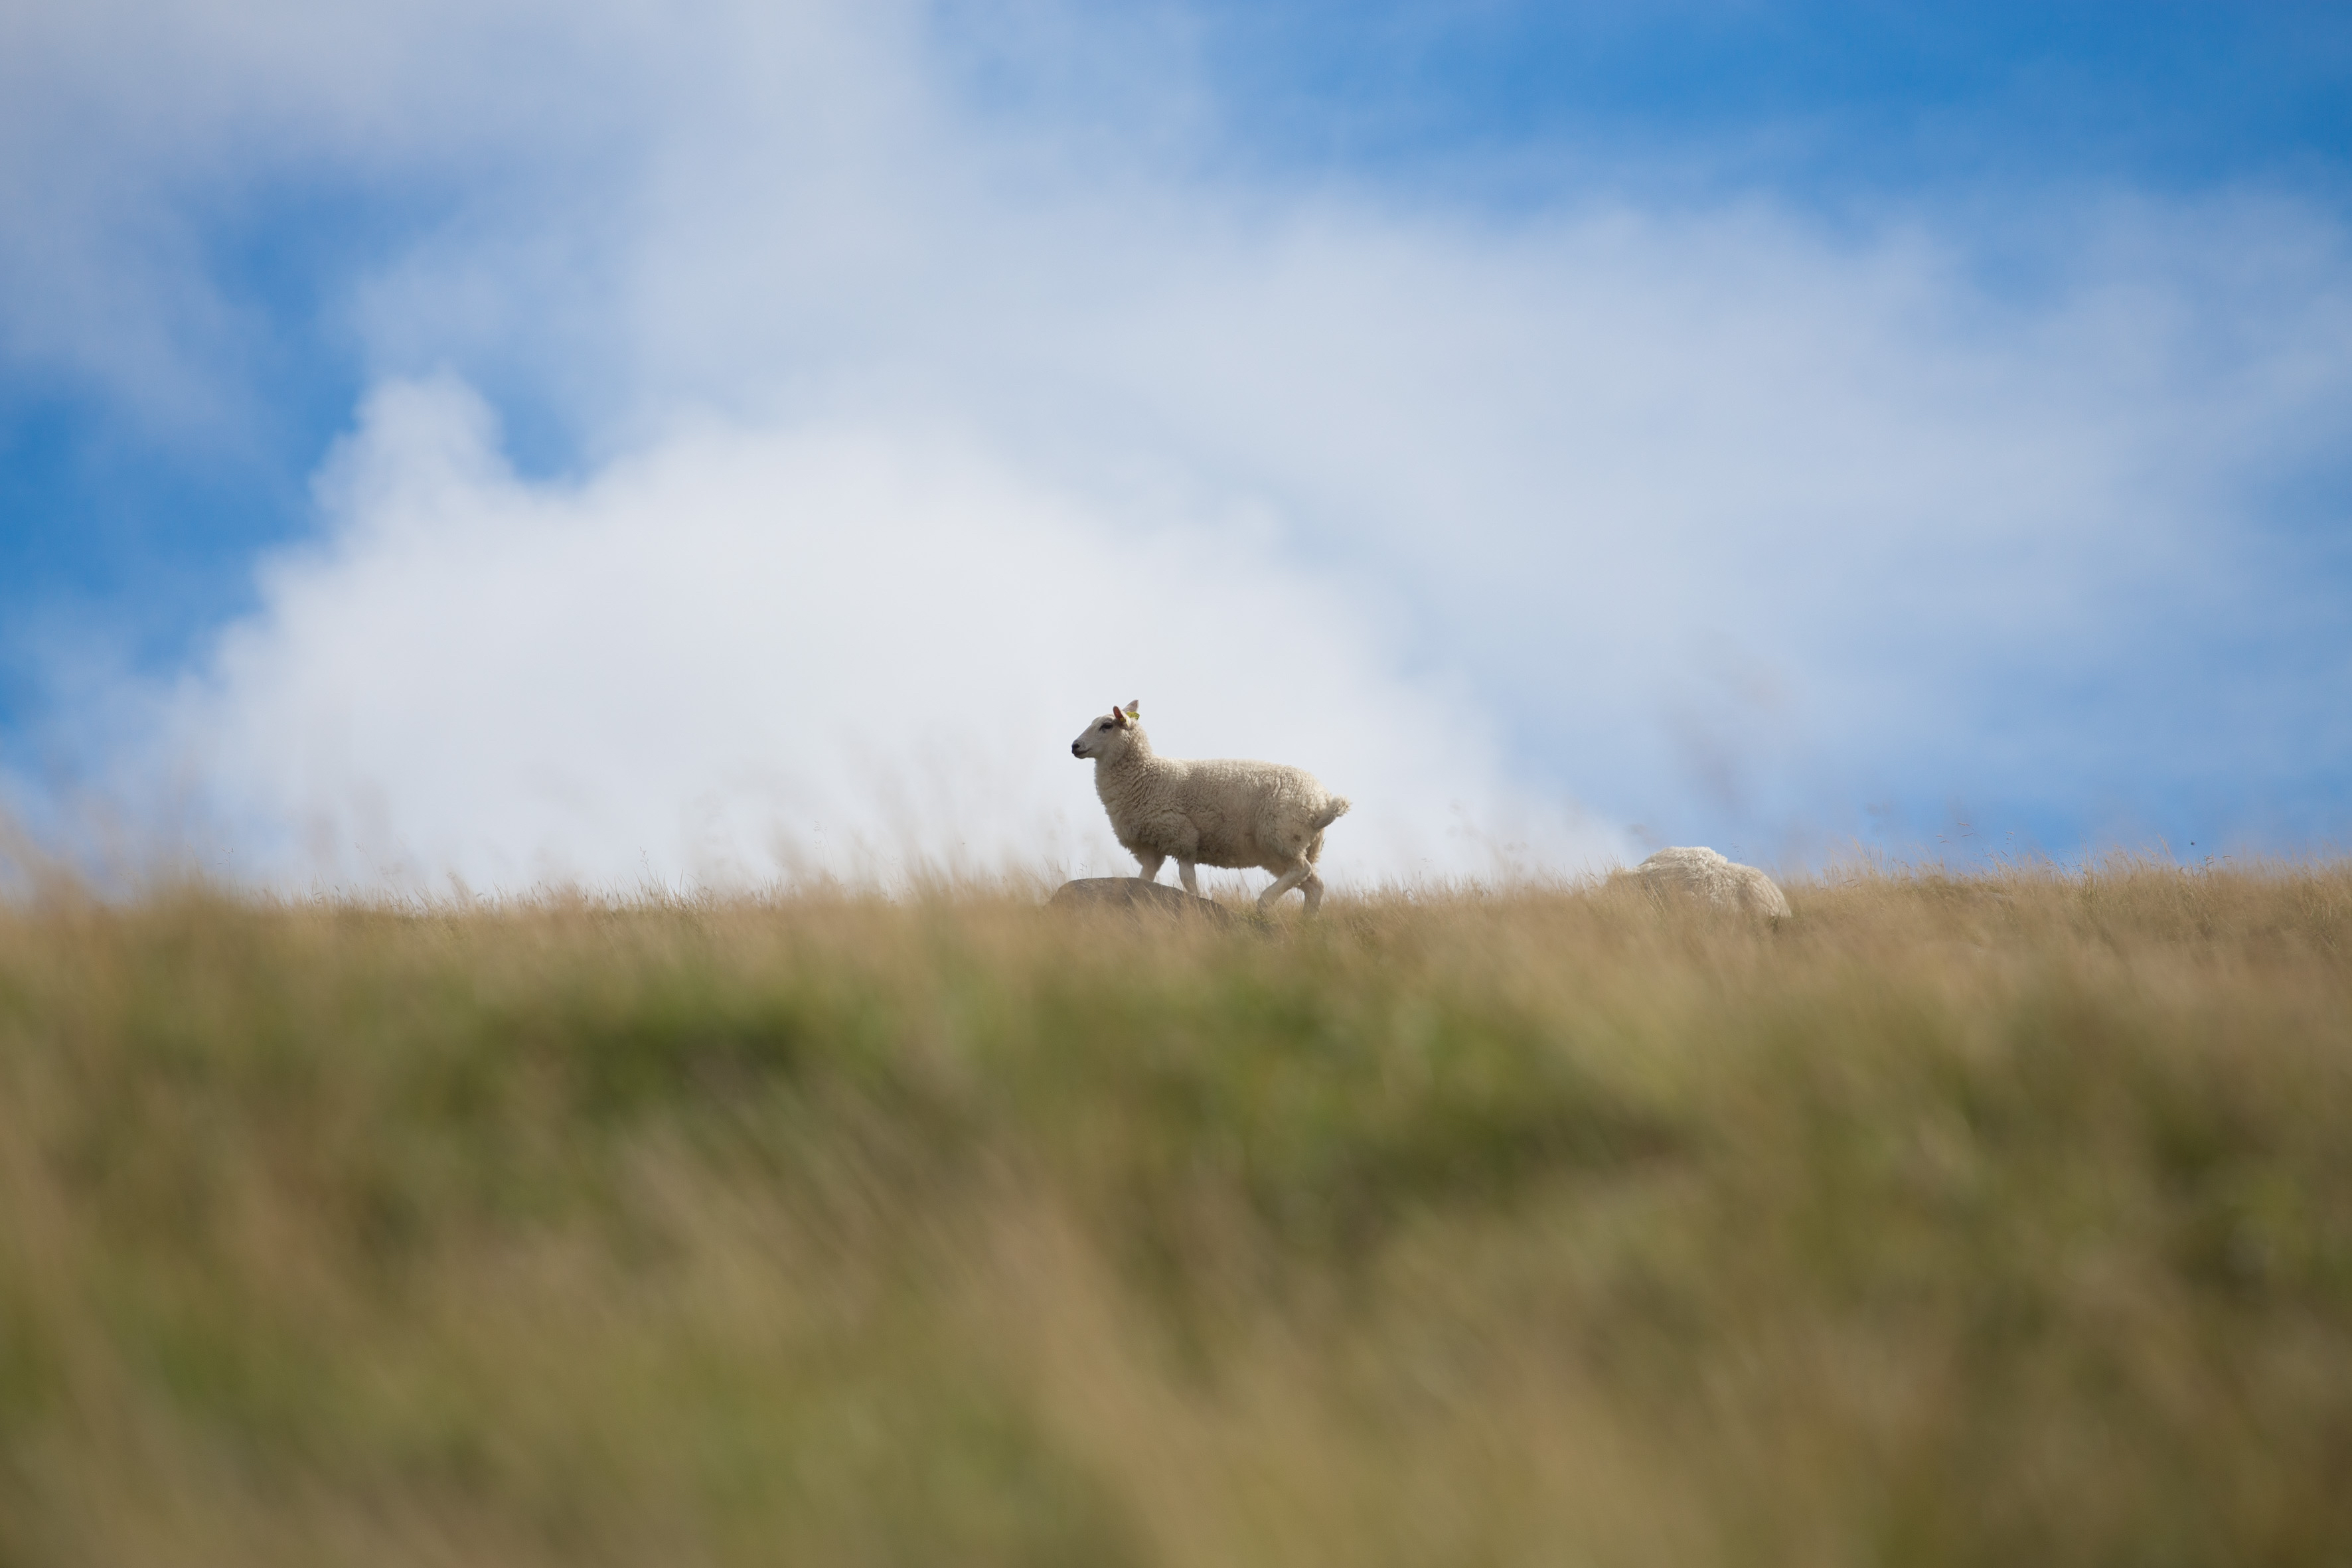
grass, cloud, sky, meadow, prairie, animal, wildlife, sheep, grassland, habitat, safari, steppe